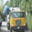
Label: truck